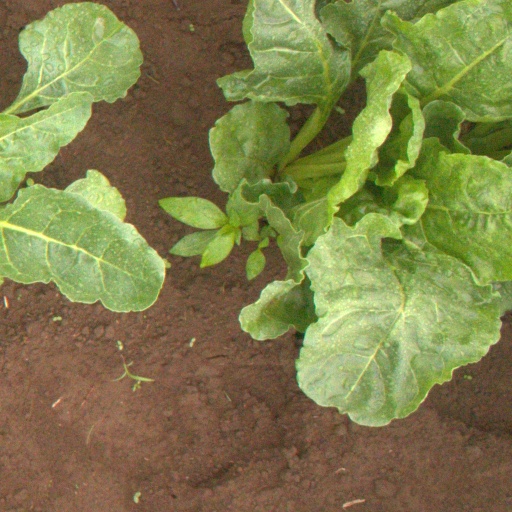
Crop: sugar beet